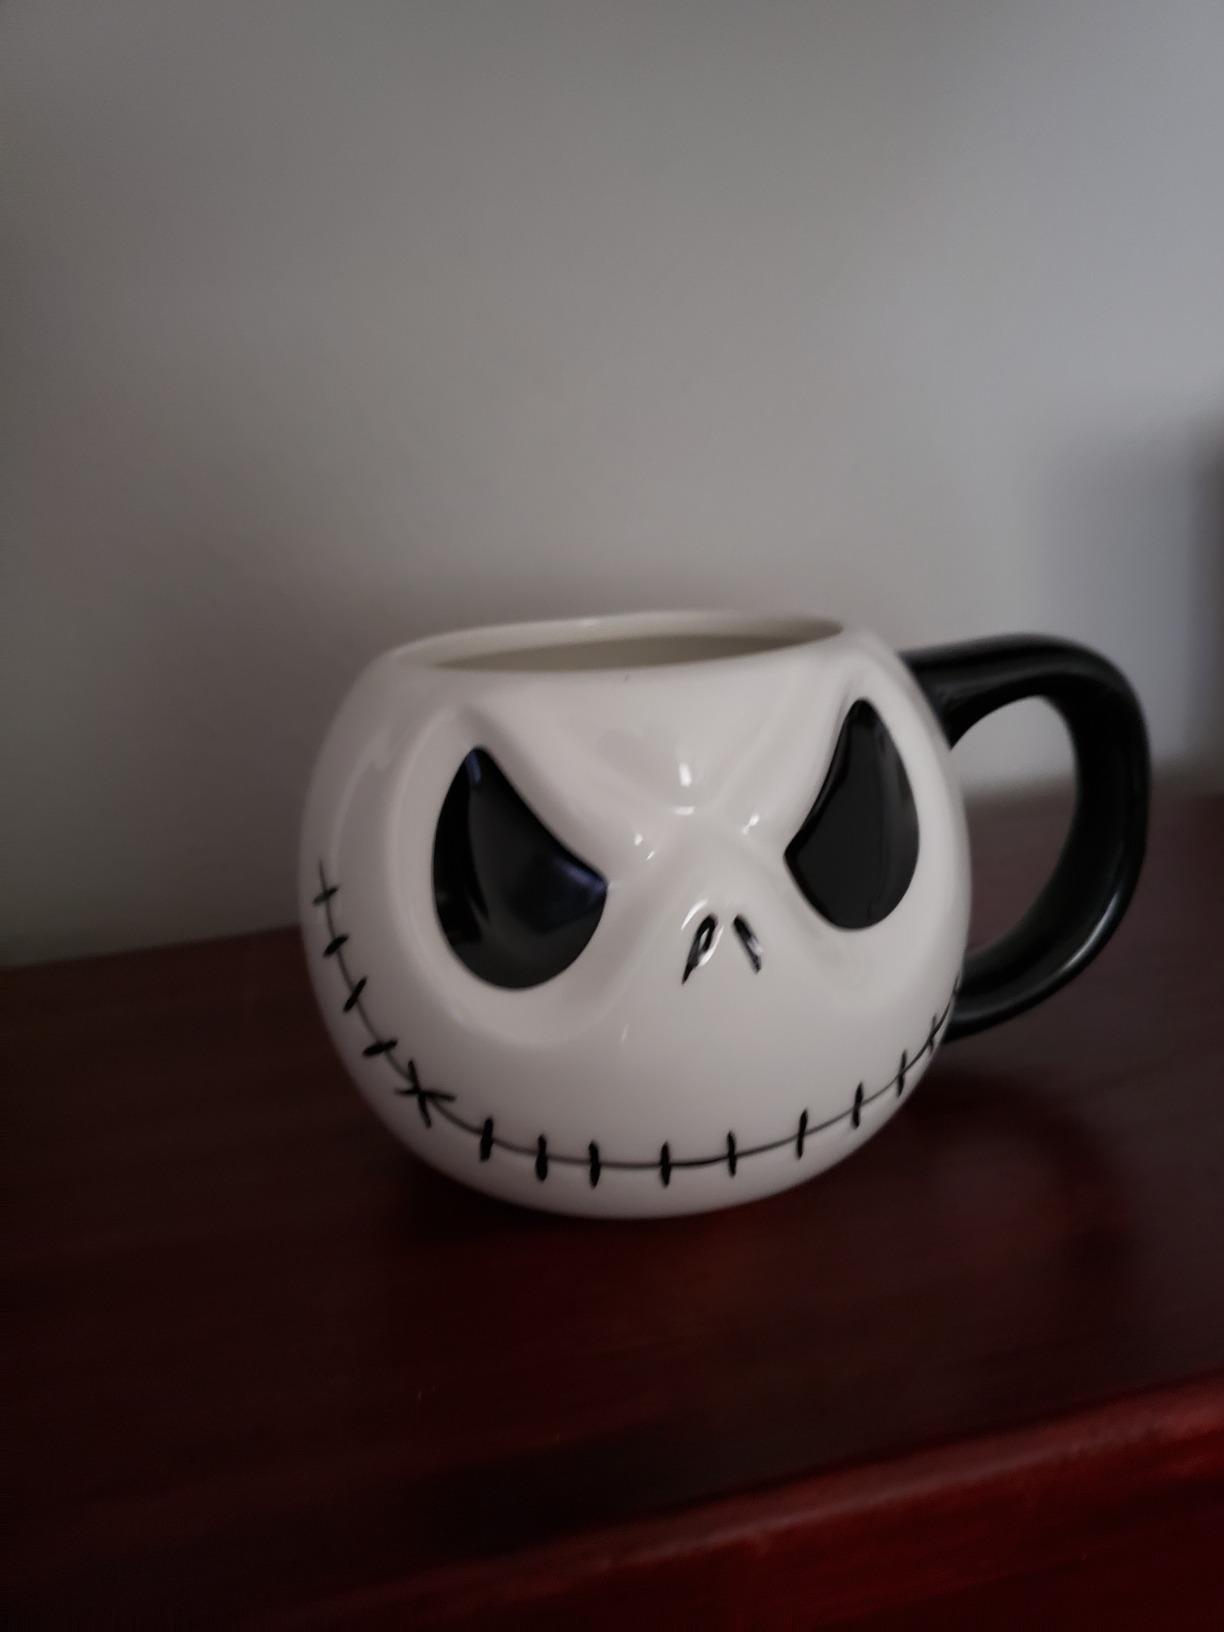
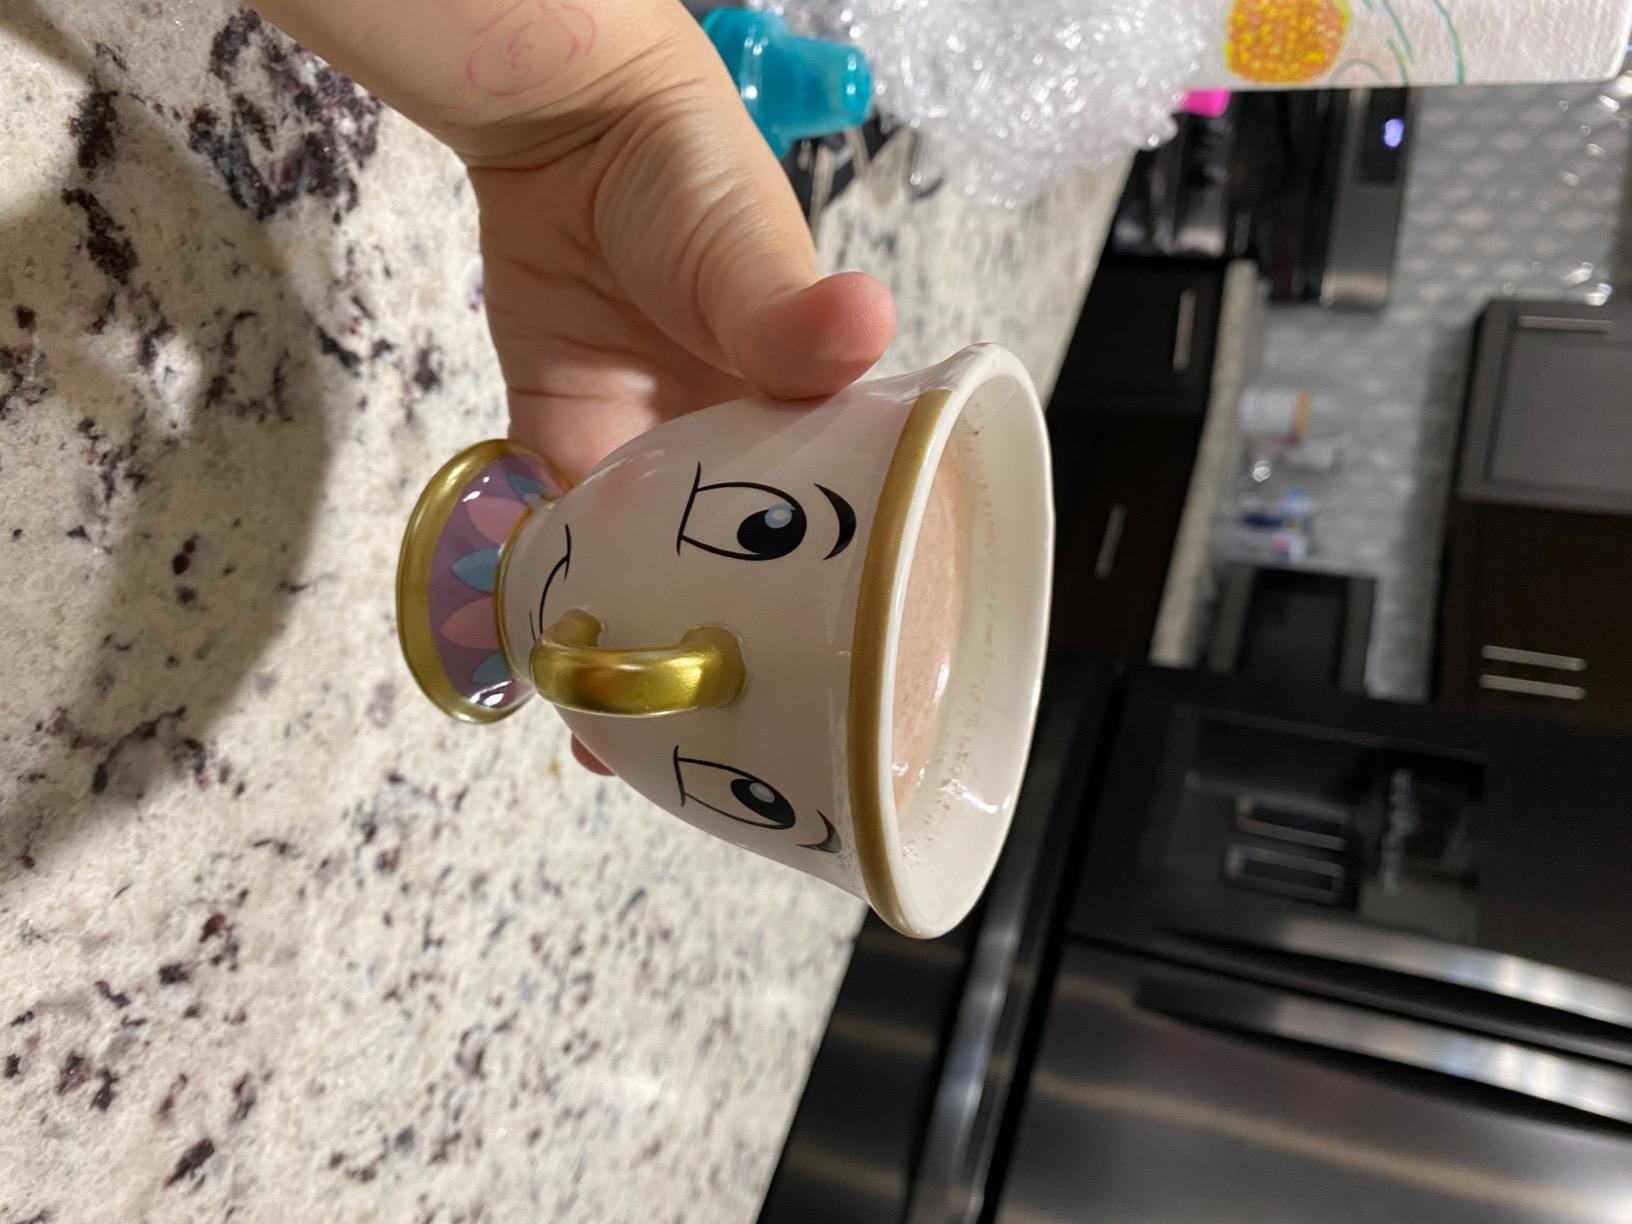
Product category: items_mug
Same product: no